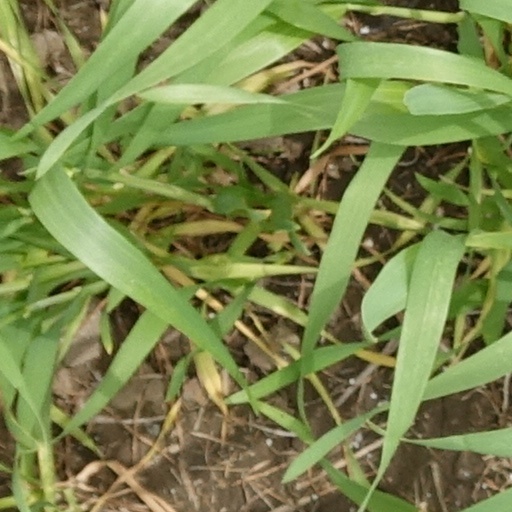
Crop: wheat